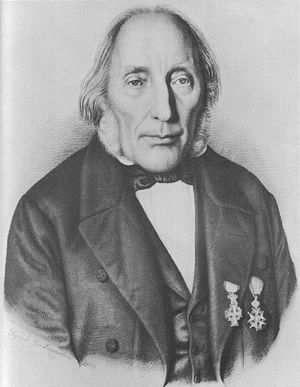
Björn Gunnlaugsson
Björn Gunnlaugsson var en islandsk matematiker og korttegner.